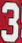
Number: 3